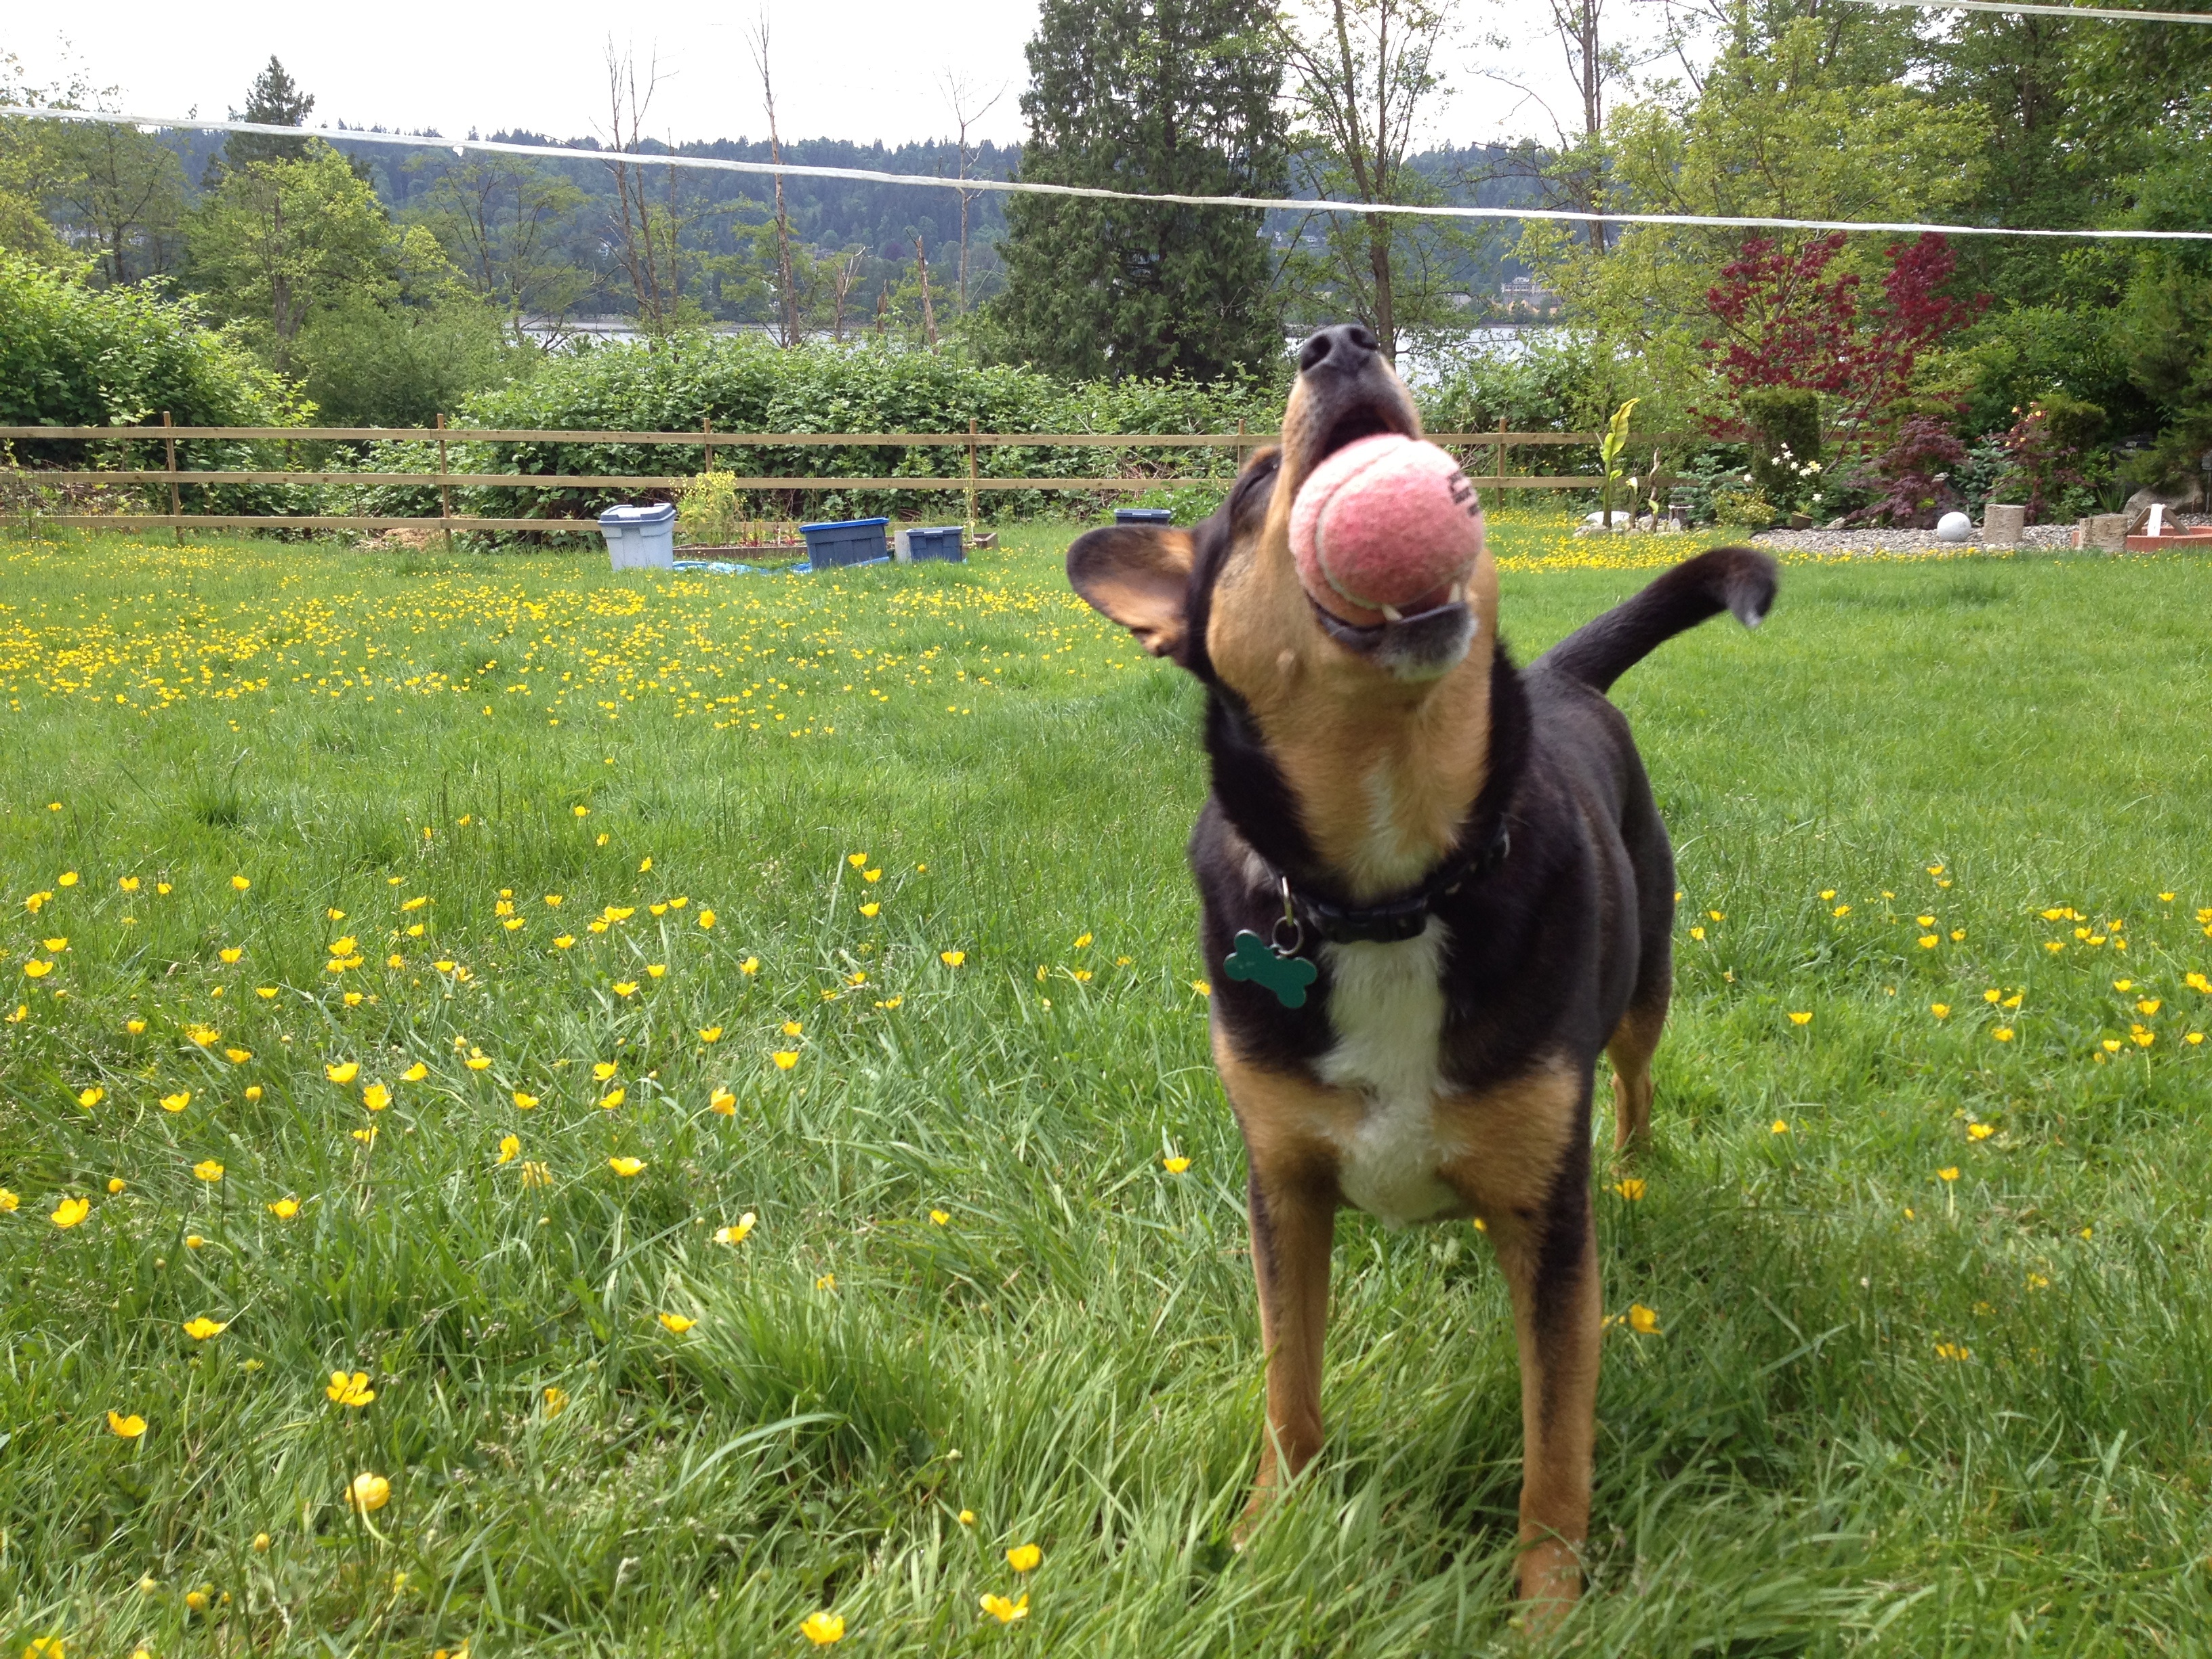
meadow, flower, dog, pasture, mammal, vertebrate, dog like mammal